How the Garcia Girls Spent Their Summer

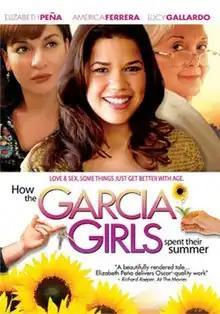
America Ferrera as Blanca Garcia

How the Garcia Girls Spent Their Summer is a 2005 American comedy film starring Elizabeth Peña. It was released on DVD June 8, 2008. The film won the Silver George for the Best Film of the Perspective competition at the 27th Moscow International Film Festival.